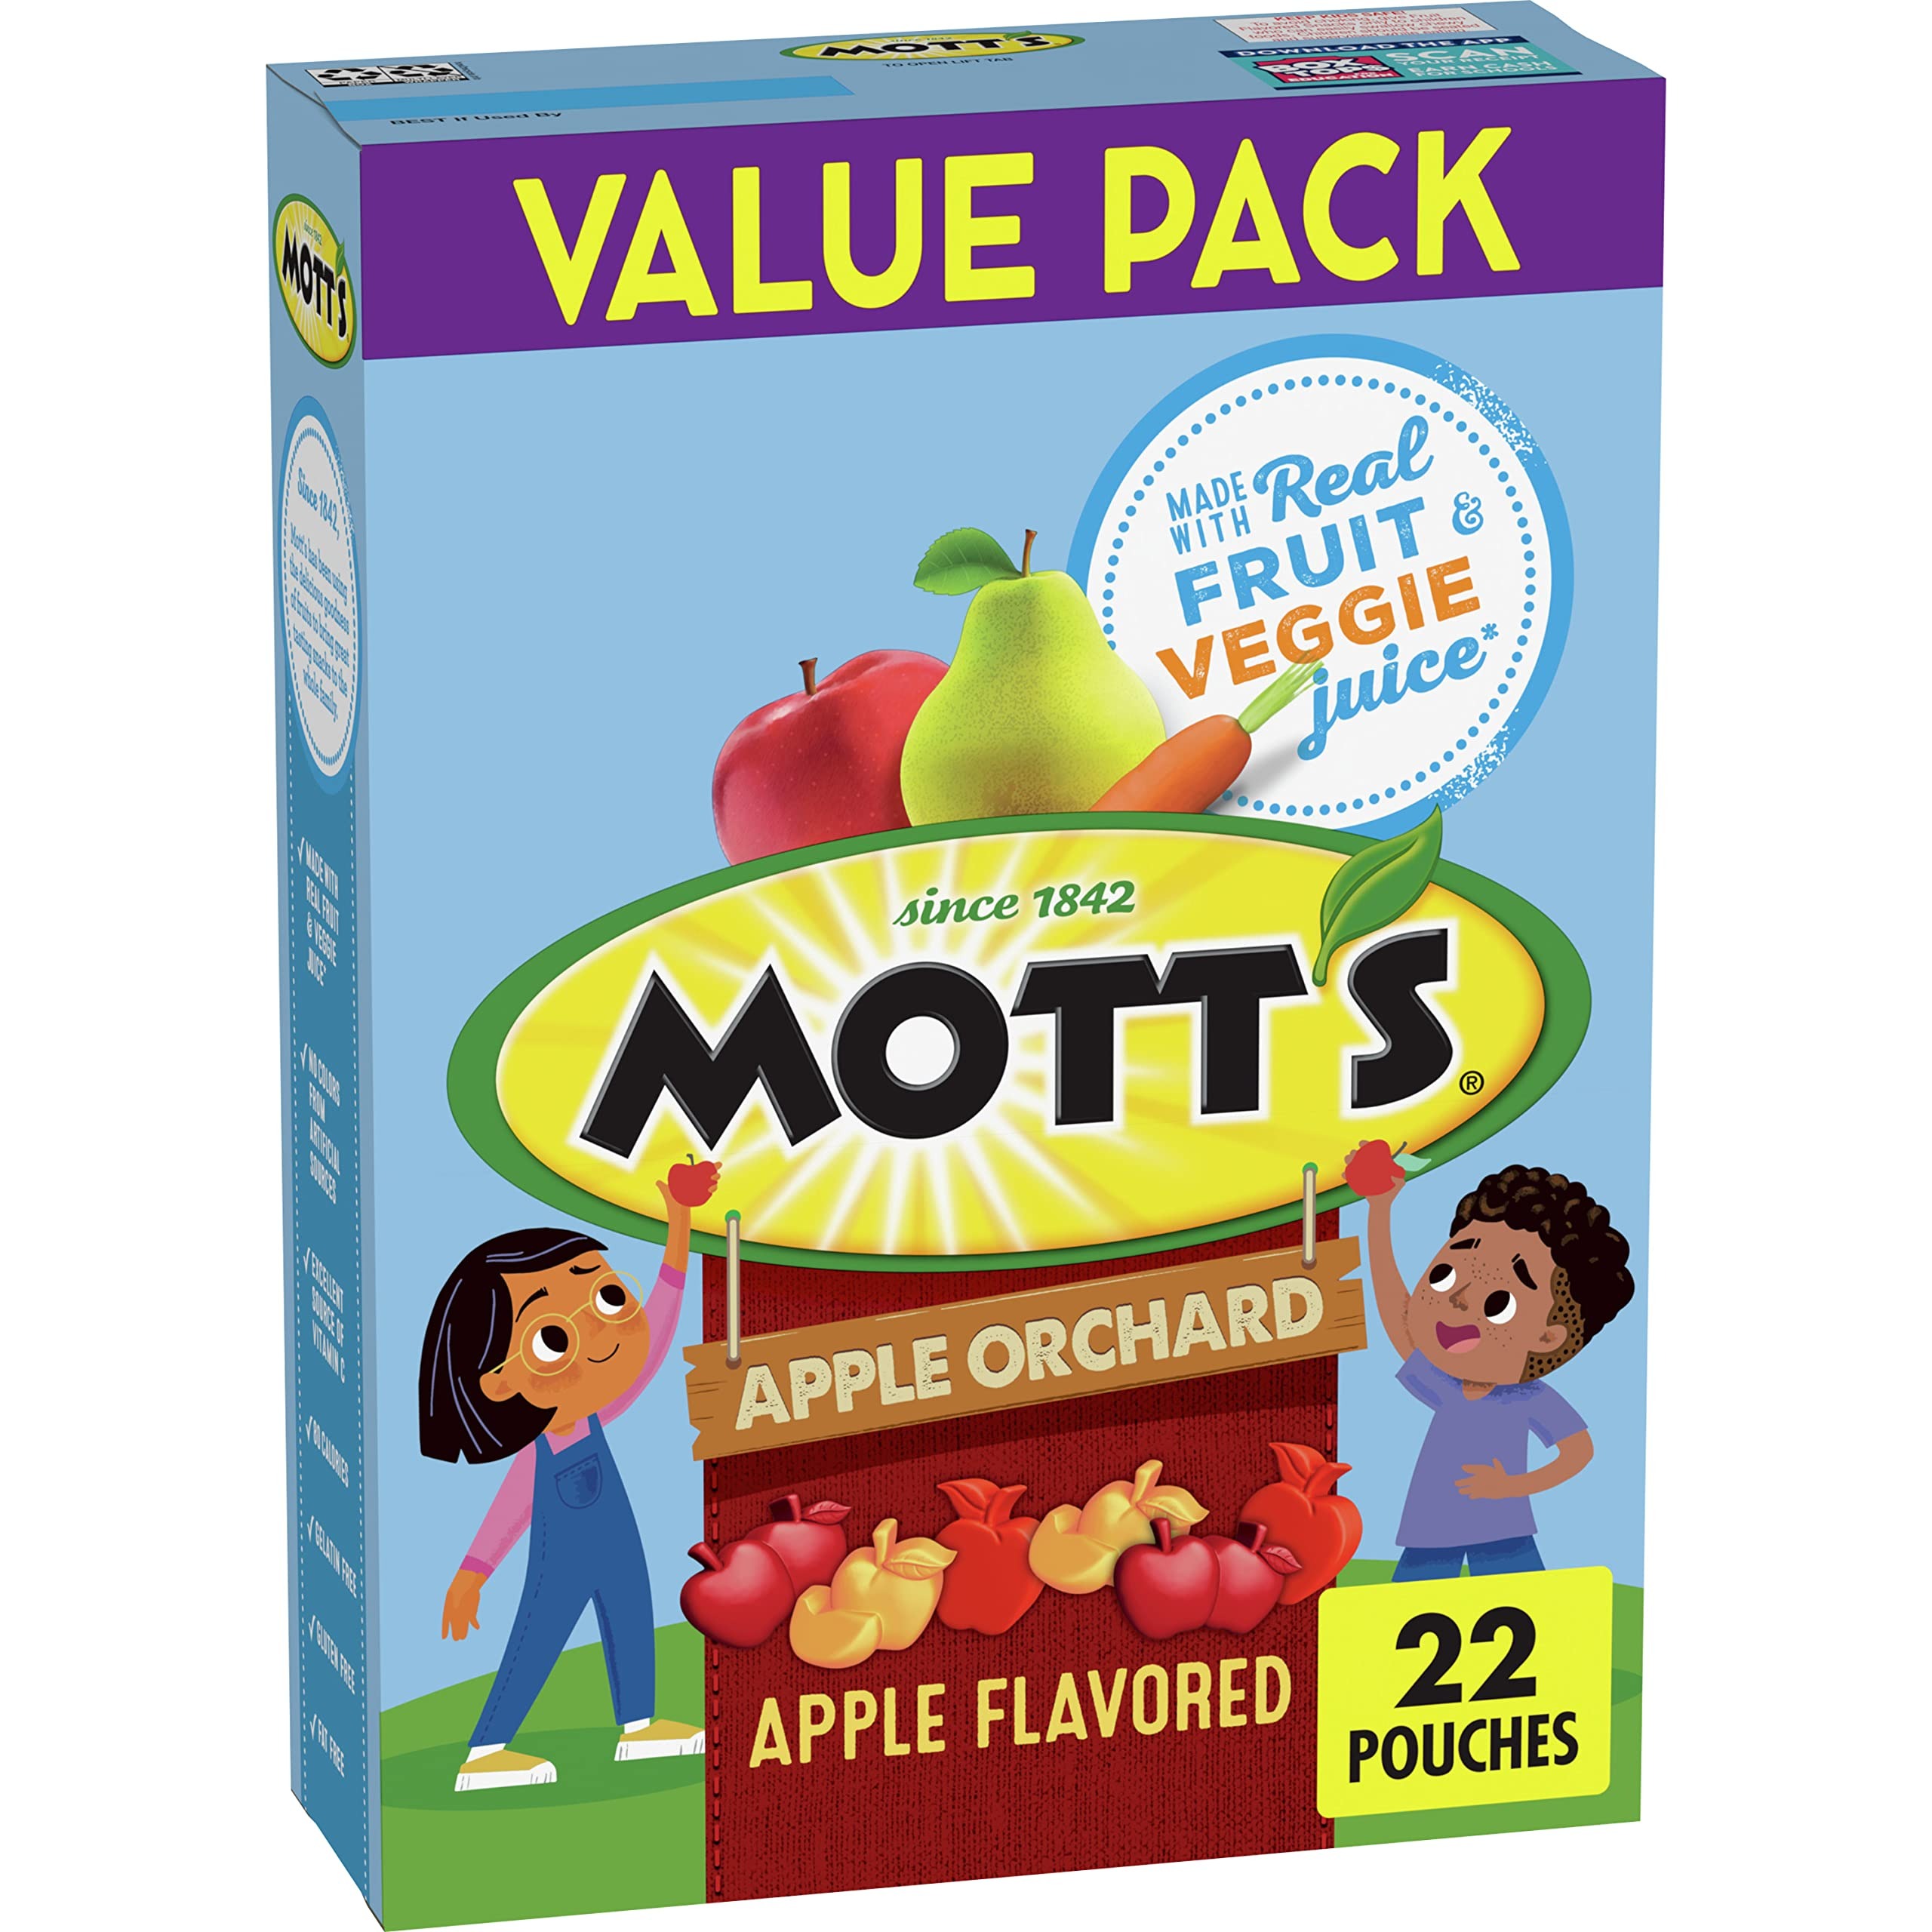
Item Name: Mott's Fruit Flavored Snacks, Apple Orchard, Gluten Free Snack, Value Pack, 22 Ct, 17.6 oz
Bullet Point 1: FUN KIDS SNACK: Fruit flavored snacks in convenient, portable pouches; The perfect treat to include in a packed school lunch box
Bullet Point 2: MADE WITH FRUIT AND VEGGIE JUICE: These fruit-flavored snacks are made with pear, apple, and carrot juice concentrates; See nutritional panel on the box for a complete list of ingredients; Not intended to replace fruit or vegetables in the diet
Bullet Point 3: GLUTEN FREE AND MORE: They're also gelatin free, fat free, and have no colors from artificial sources; An excellent source of vitamin C (60% of daily value per serving)
Bullet Point 4: ON THE GO SNACK: These fruit flavored snacks are a quick and easy go-to that your whole family can enjoy
Bullet Point 5: CONTAINS: One 17.6 oz Family Pack of Mott's Apple Orchard Fruit Flavored Snacks; 22 pouches
Value: 22.0
Unit: Count

Price: 13.98